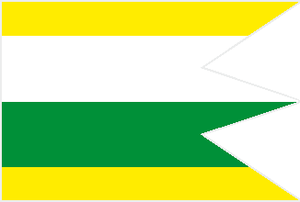
Svätý Anton, est un village de Slovaquie situé dans la région de Banská Bystrica.